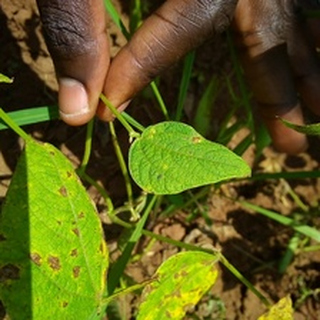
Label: bean_rust